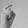
ASL letter: X